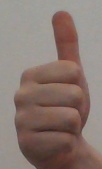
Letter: aleff